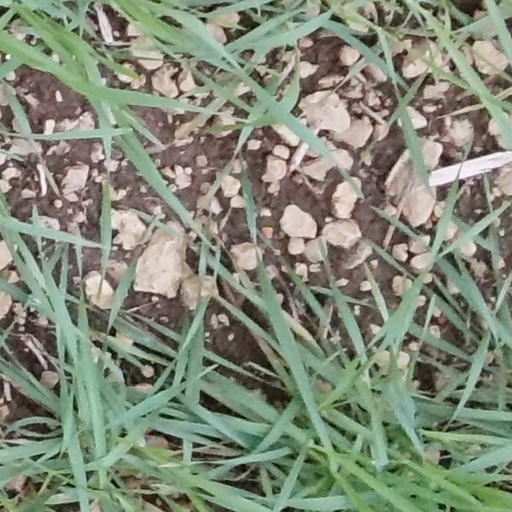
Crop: wheat